Opernhaus Kiel

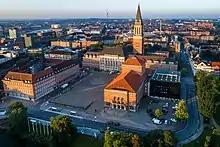
The Kiel Opera House with Kiel Town Hall

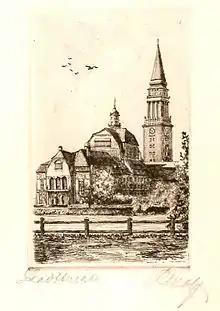
The Kiel Opera House with the Town Hall (1915)

Opernhaus Kiel (Kiel Opera House) is the major venue for opera, ballet, and orchestral performances in Kiel, and home to Theater Kiel. It is a Grade II listed building.